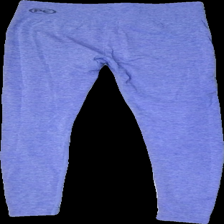
View: back
Type: Tights
Category: Ladies
Brand: Not in the list
Brand text on label: Pe
Colors: Purple
Material: 58% Nylon 42% Polyester
Pattern: Other
Cut: Tight
Size: XS
Holes: Minor
Damage: hole
Damage location: middle center
Price range: <50
Recommended usage: Export